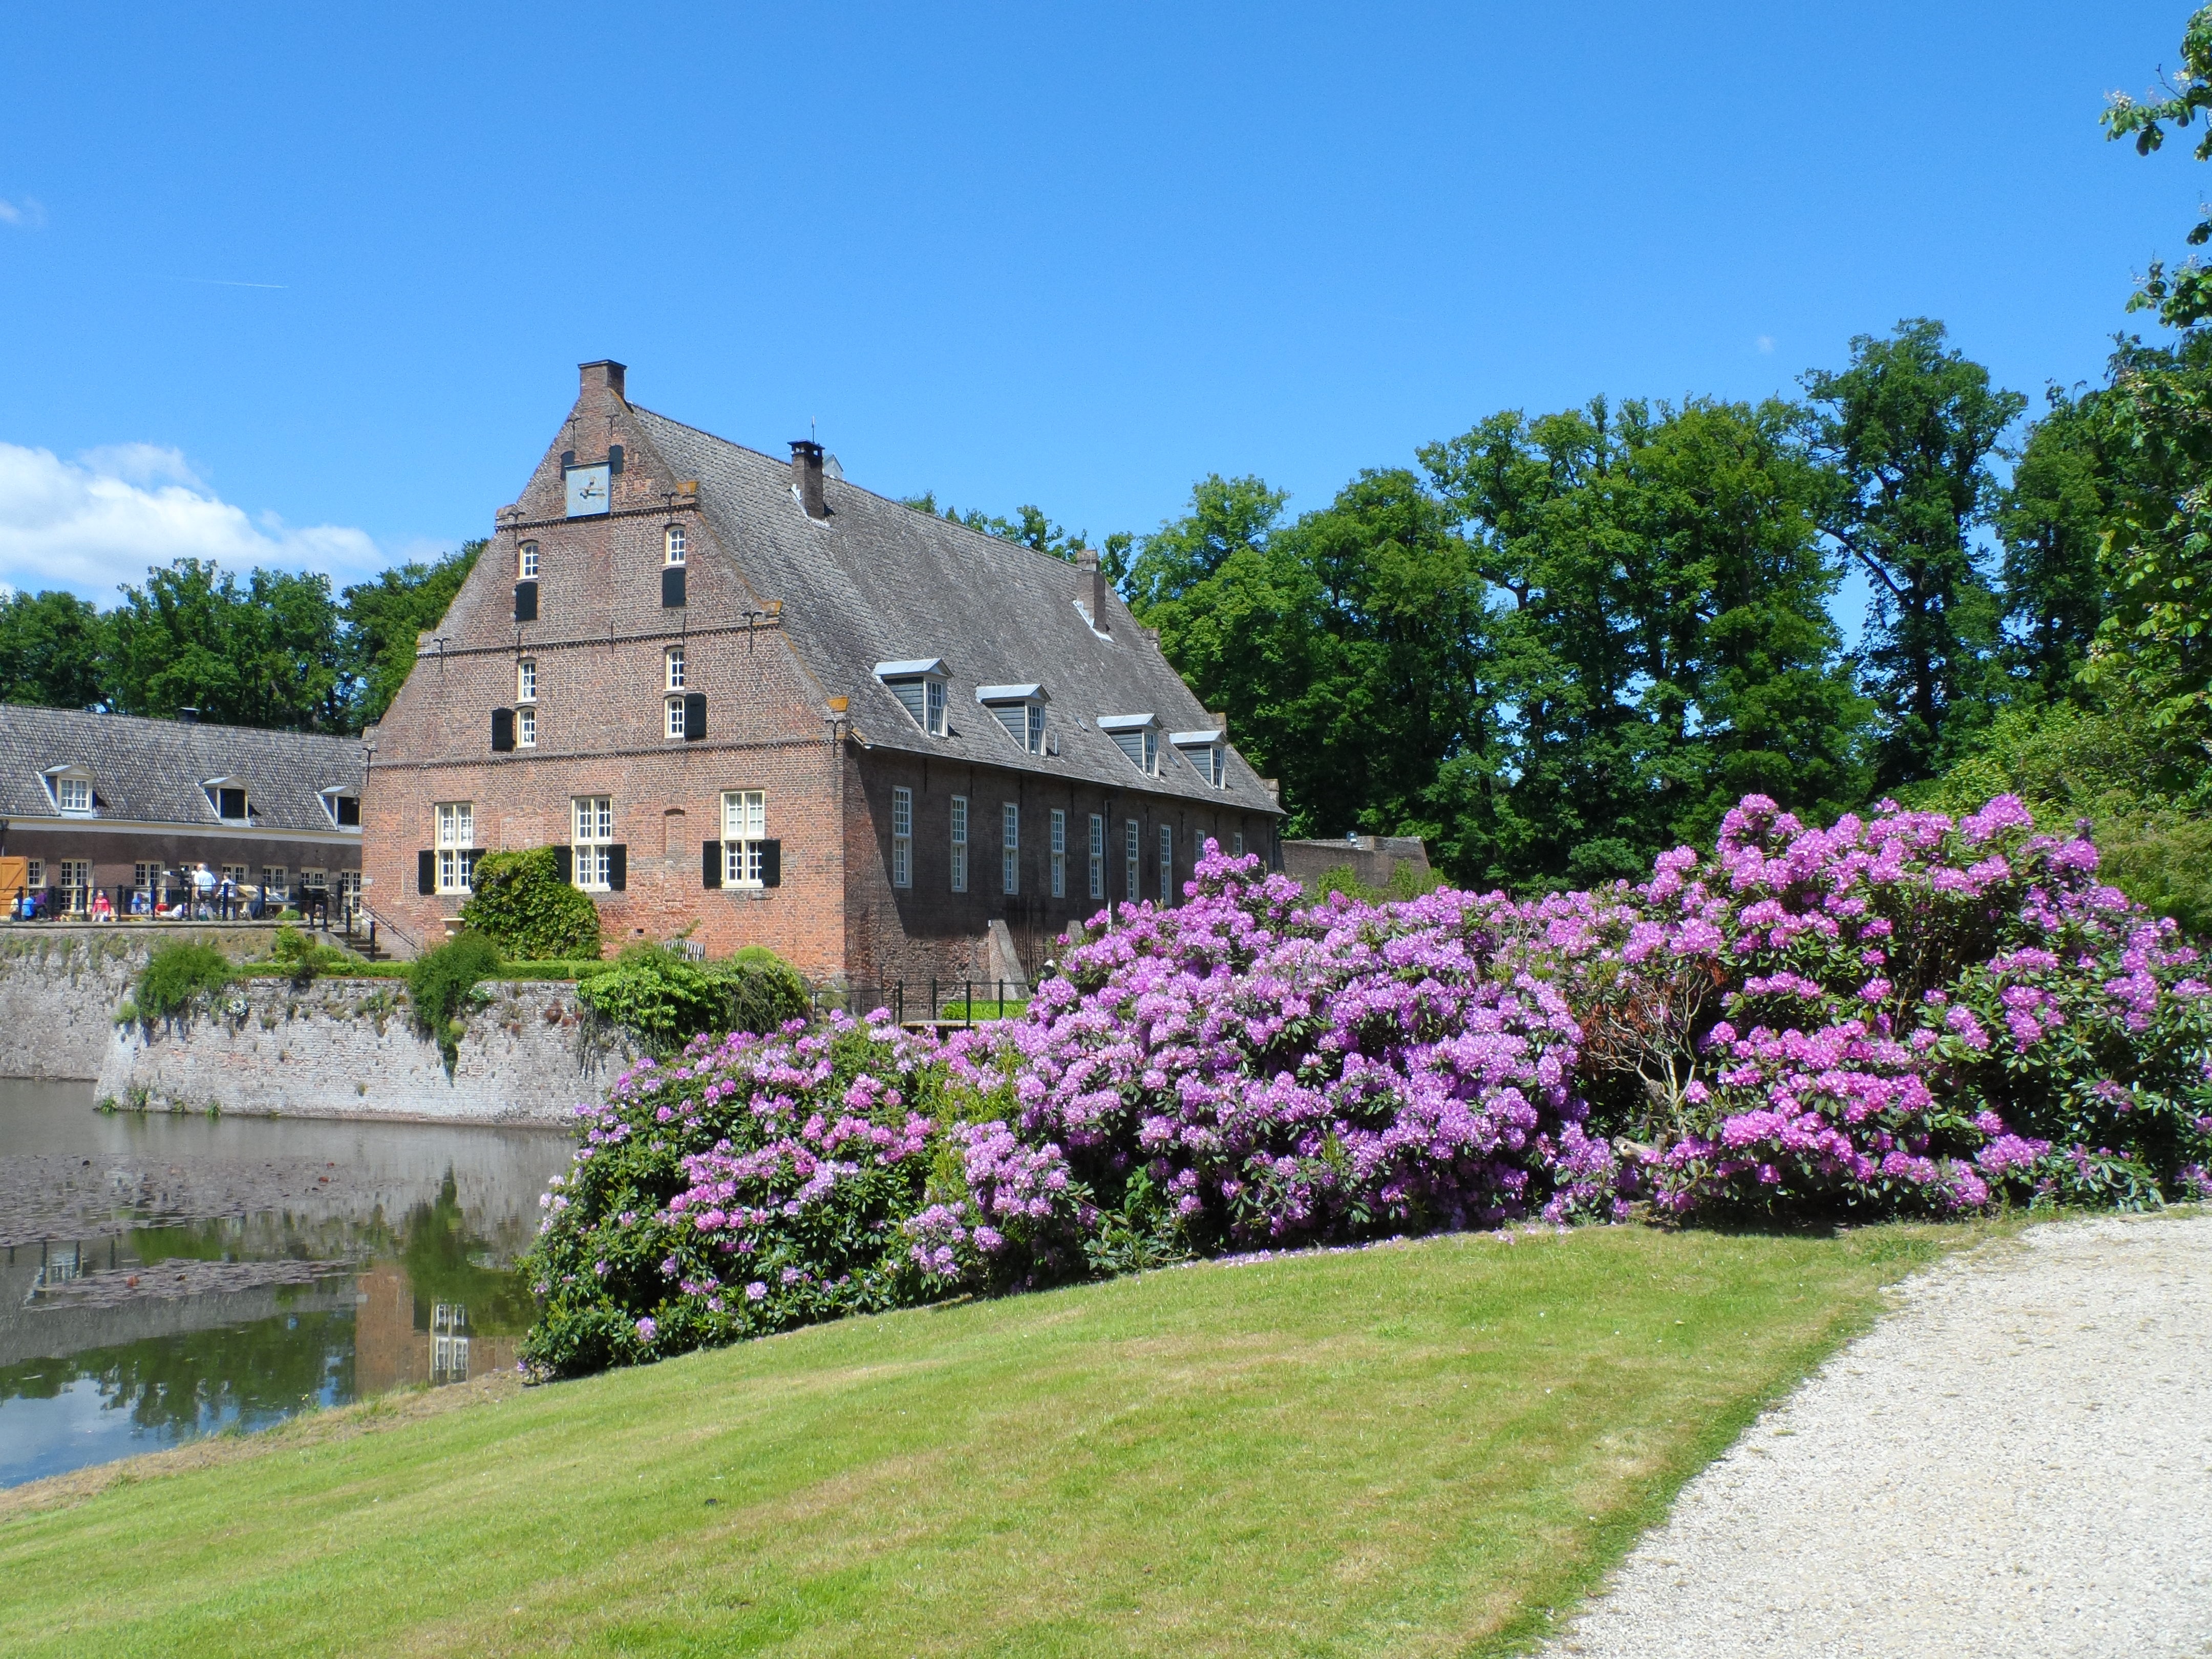
landscape, lawn, flower, summer, pond, cottage, castle, property, garden, flowers, shrub, estate, yard